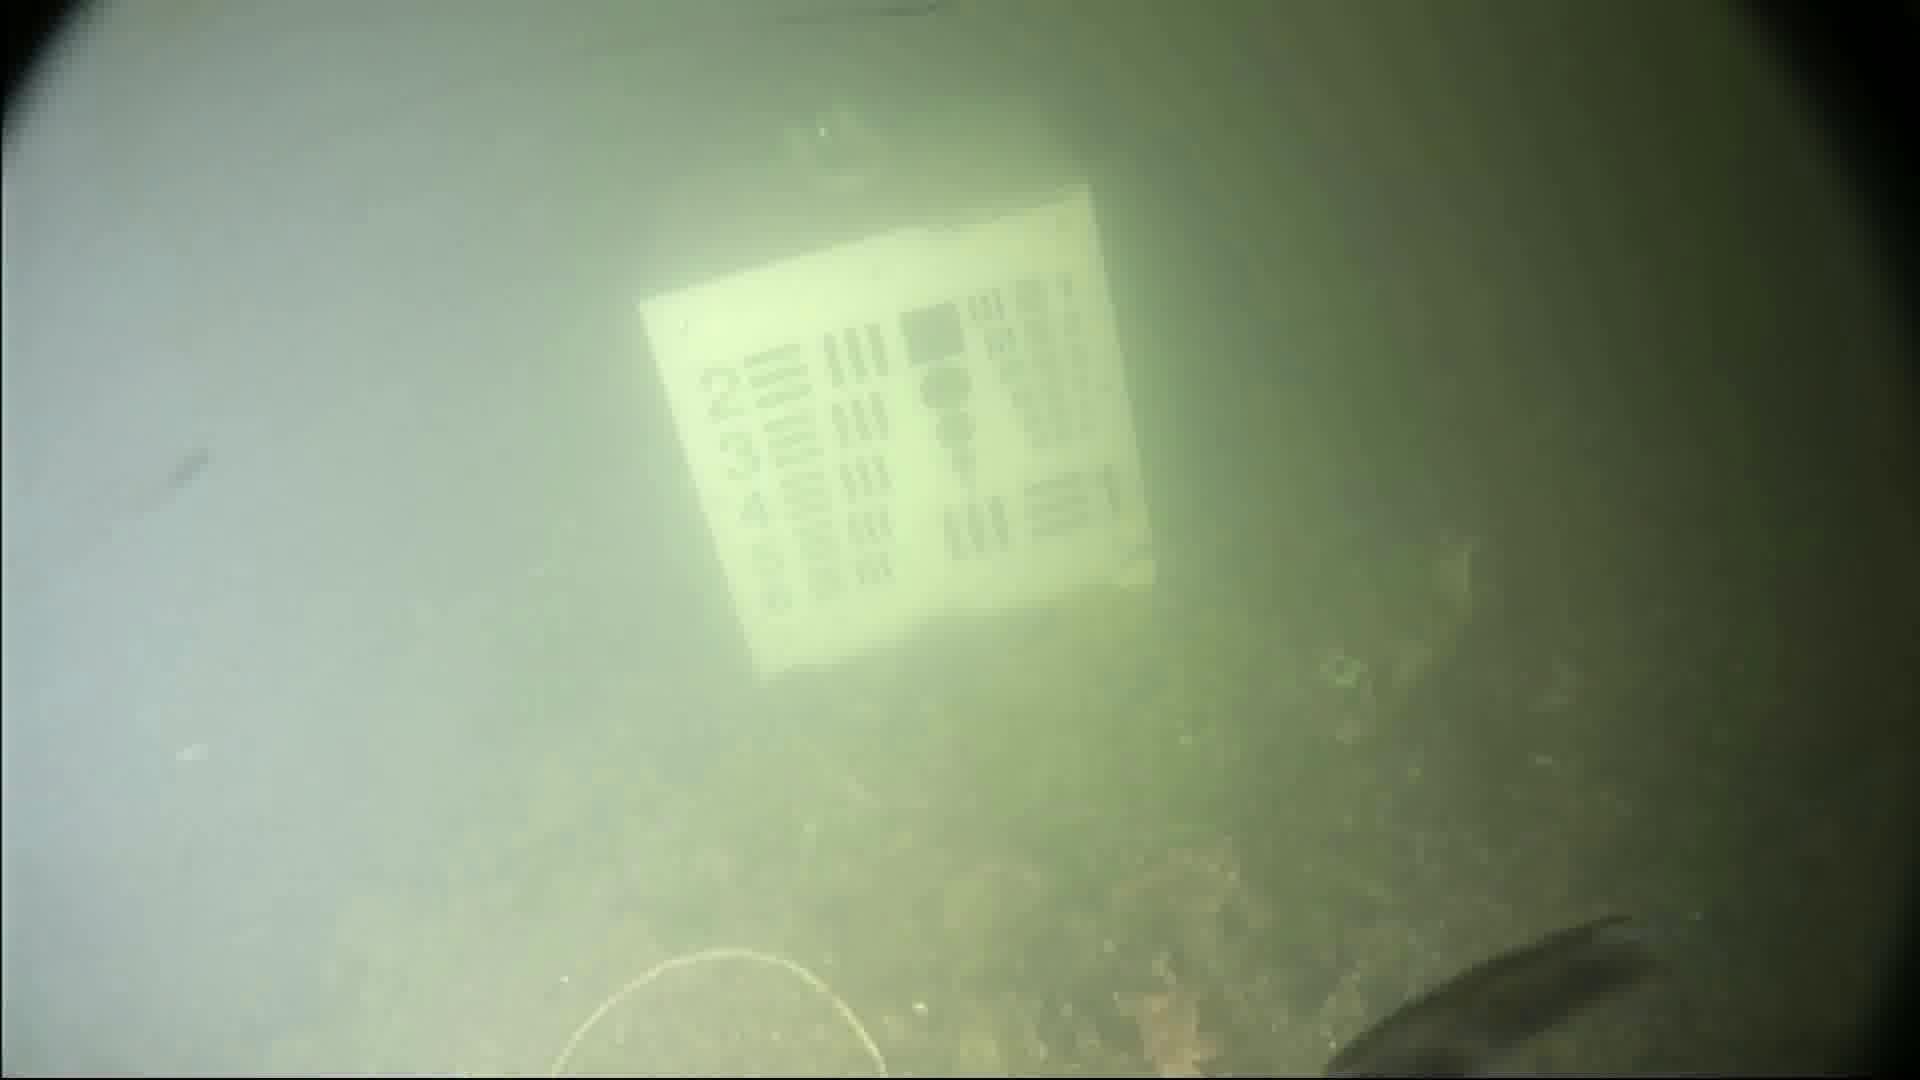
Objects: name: small_fish
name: starfish